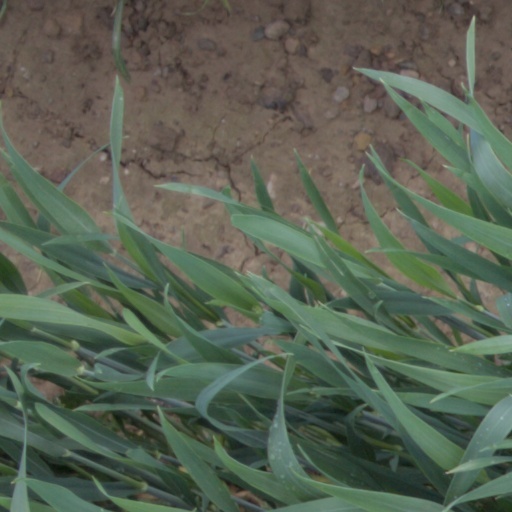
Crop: wheat